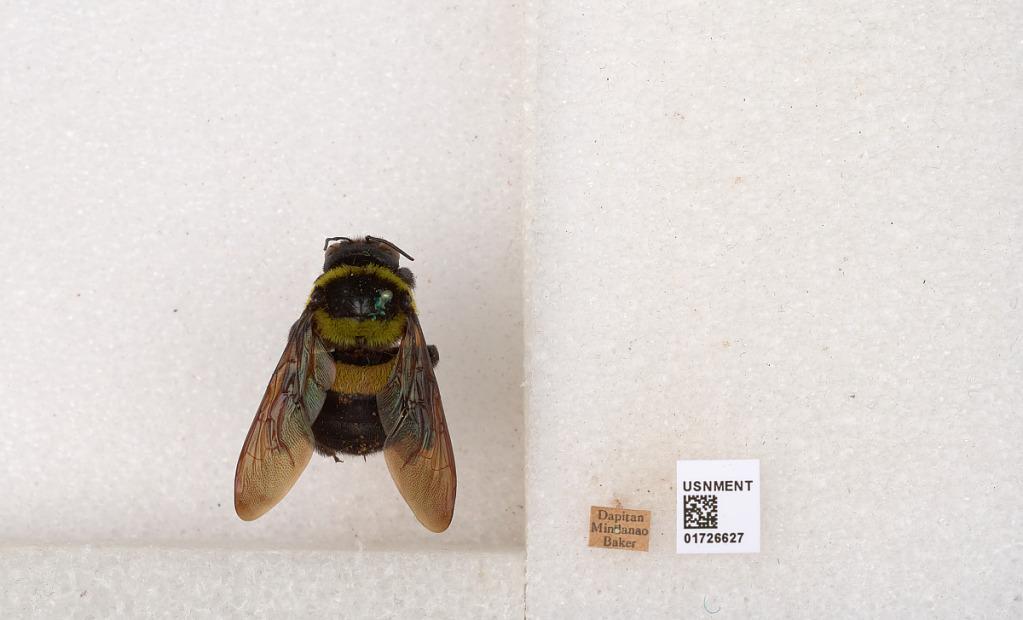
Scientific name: Xylocopa (Koptortosoma) ghilianii Gribodo
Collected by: Baker
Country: Philippines
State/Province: Zamboanga Peninsula
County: Zamboanga del Norte
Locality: Dapitan, Mindanao